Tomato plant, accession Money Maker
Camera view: bottom (45 deg); turntable rotation: 330 degrees
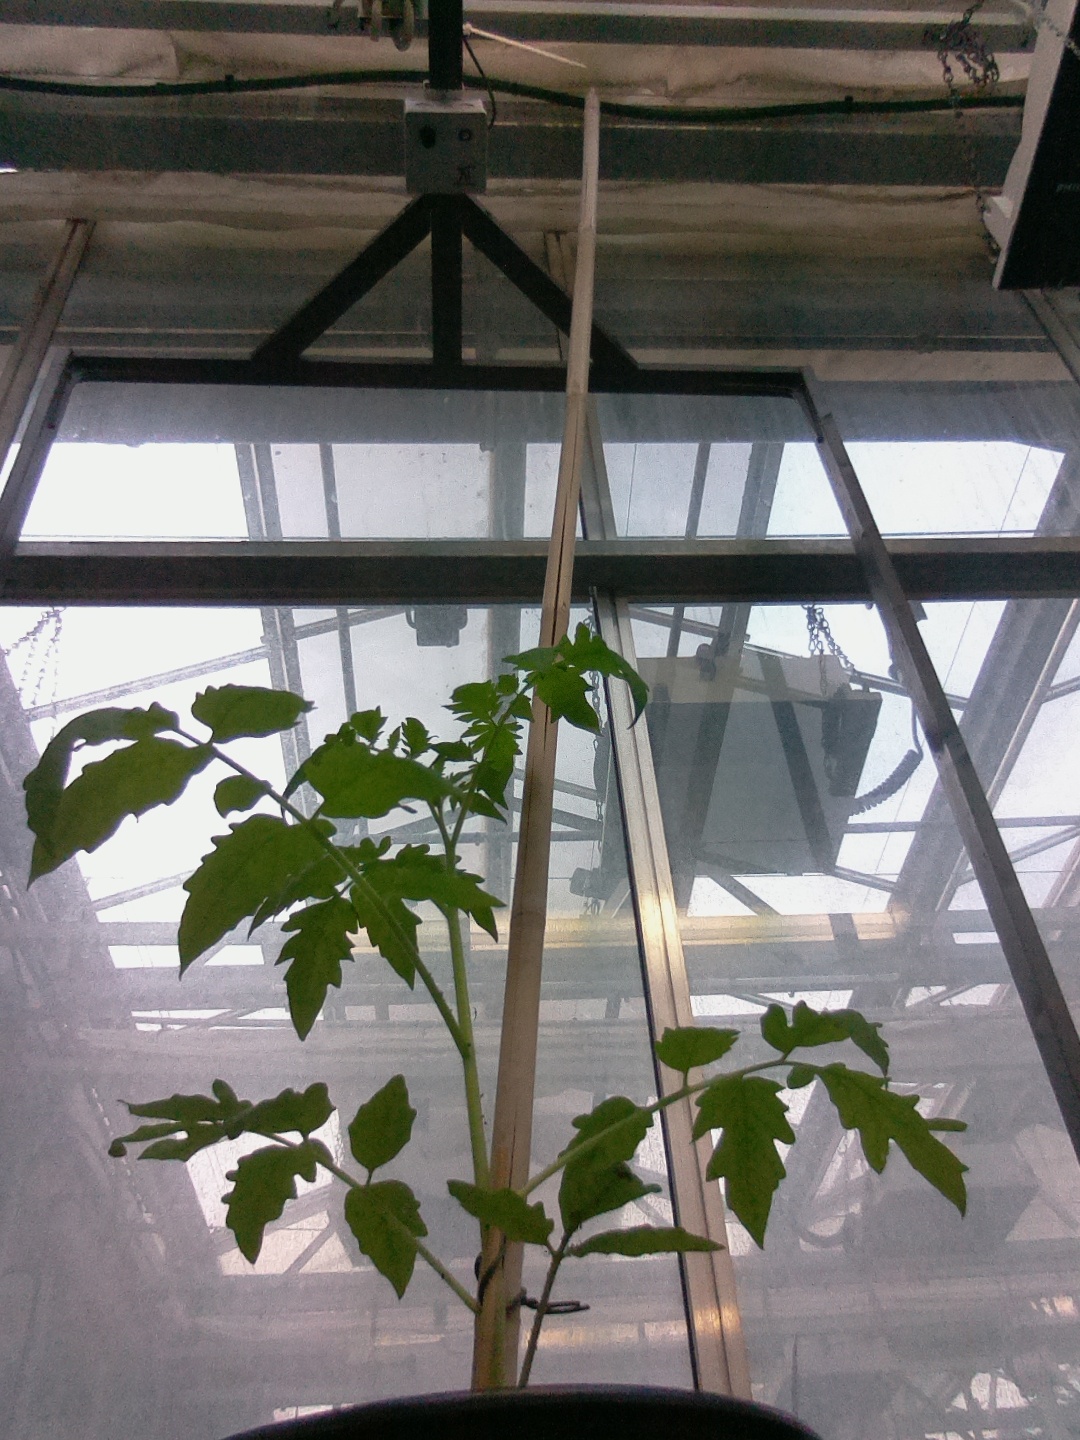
BBCH growth stage 13: 6 of true leaves visible